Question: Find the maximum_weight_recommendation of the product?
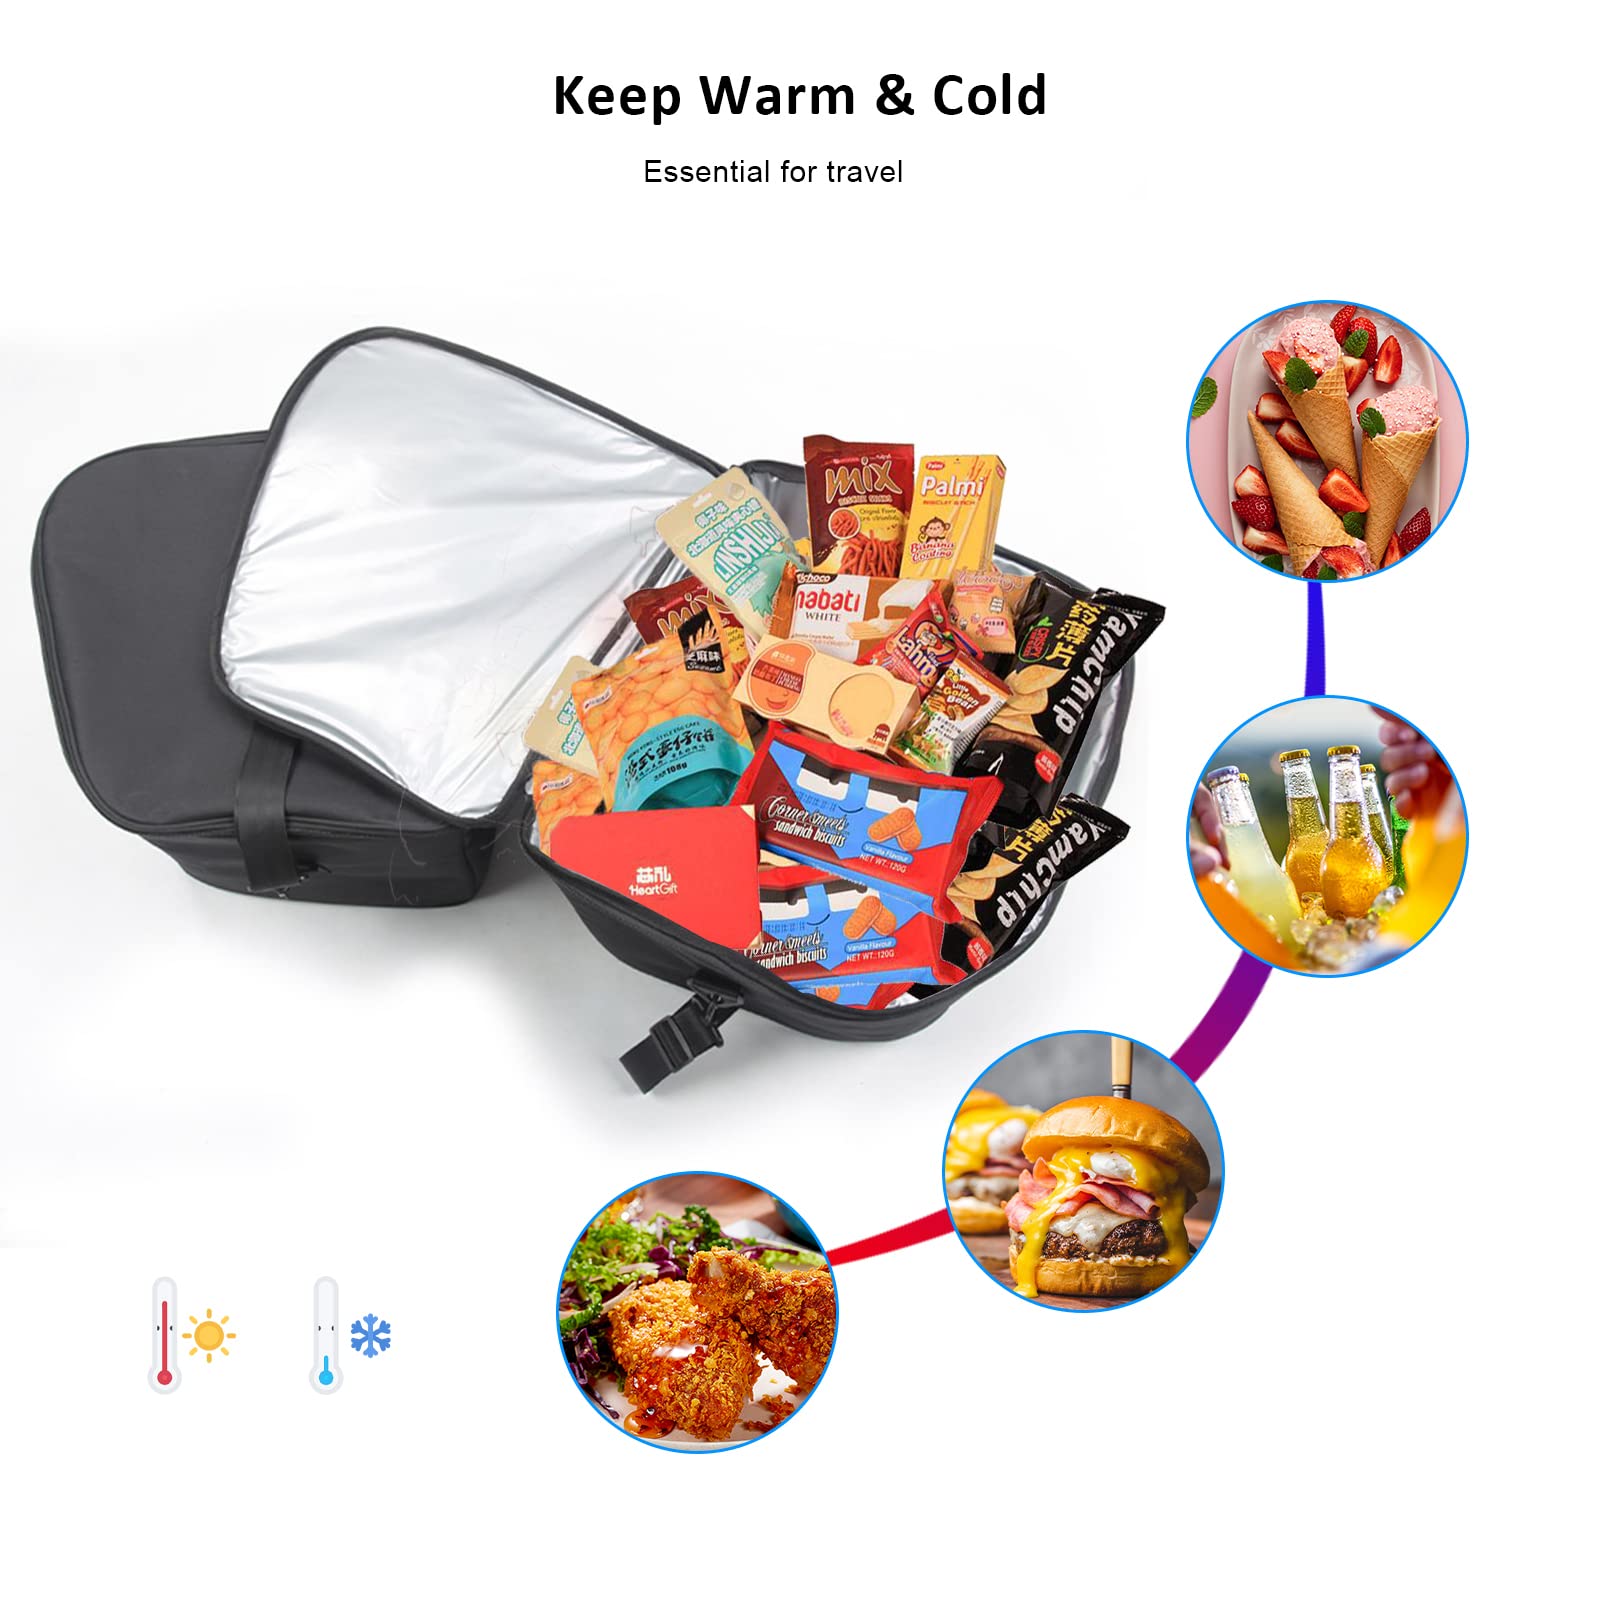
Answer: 120.0 gram